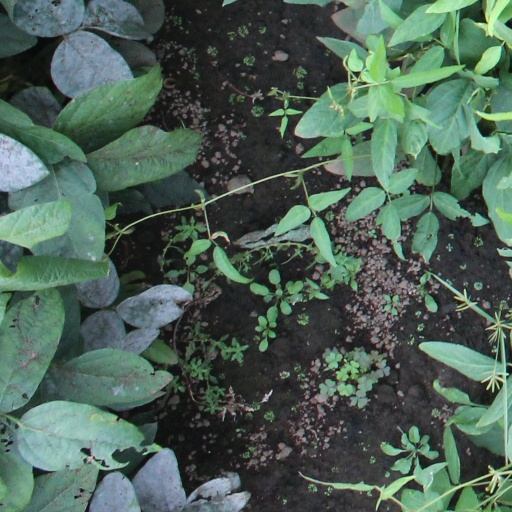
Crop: soybean